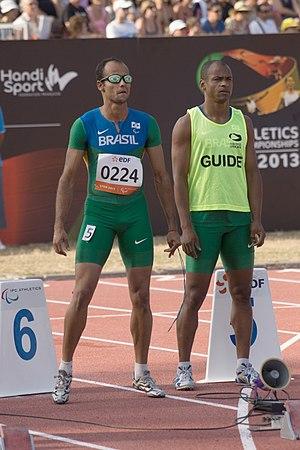
Championnats du monde d'athlétisme handisport 2013.
Lucas Prado, né le 27 mai 1985 à Poxoréo, est un athlète handisport malvoyant brésilien.